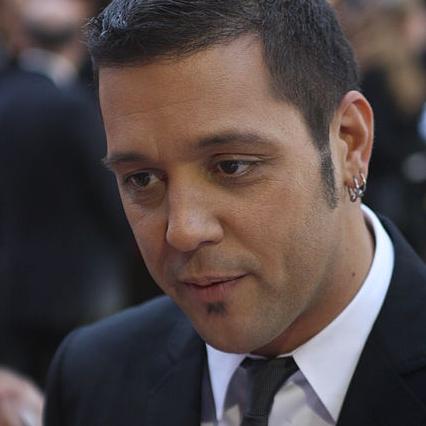
Age: 37